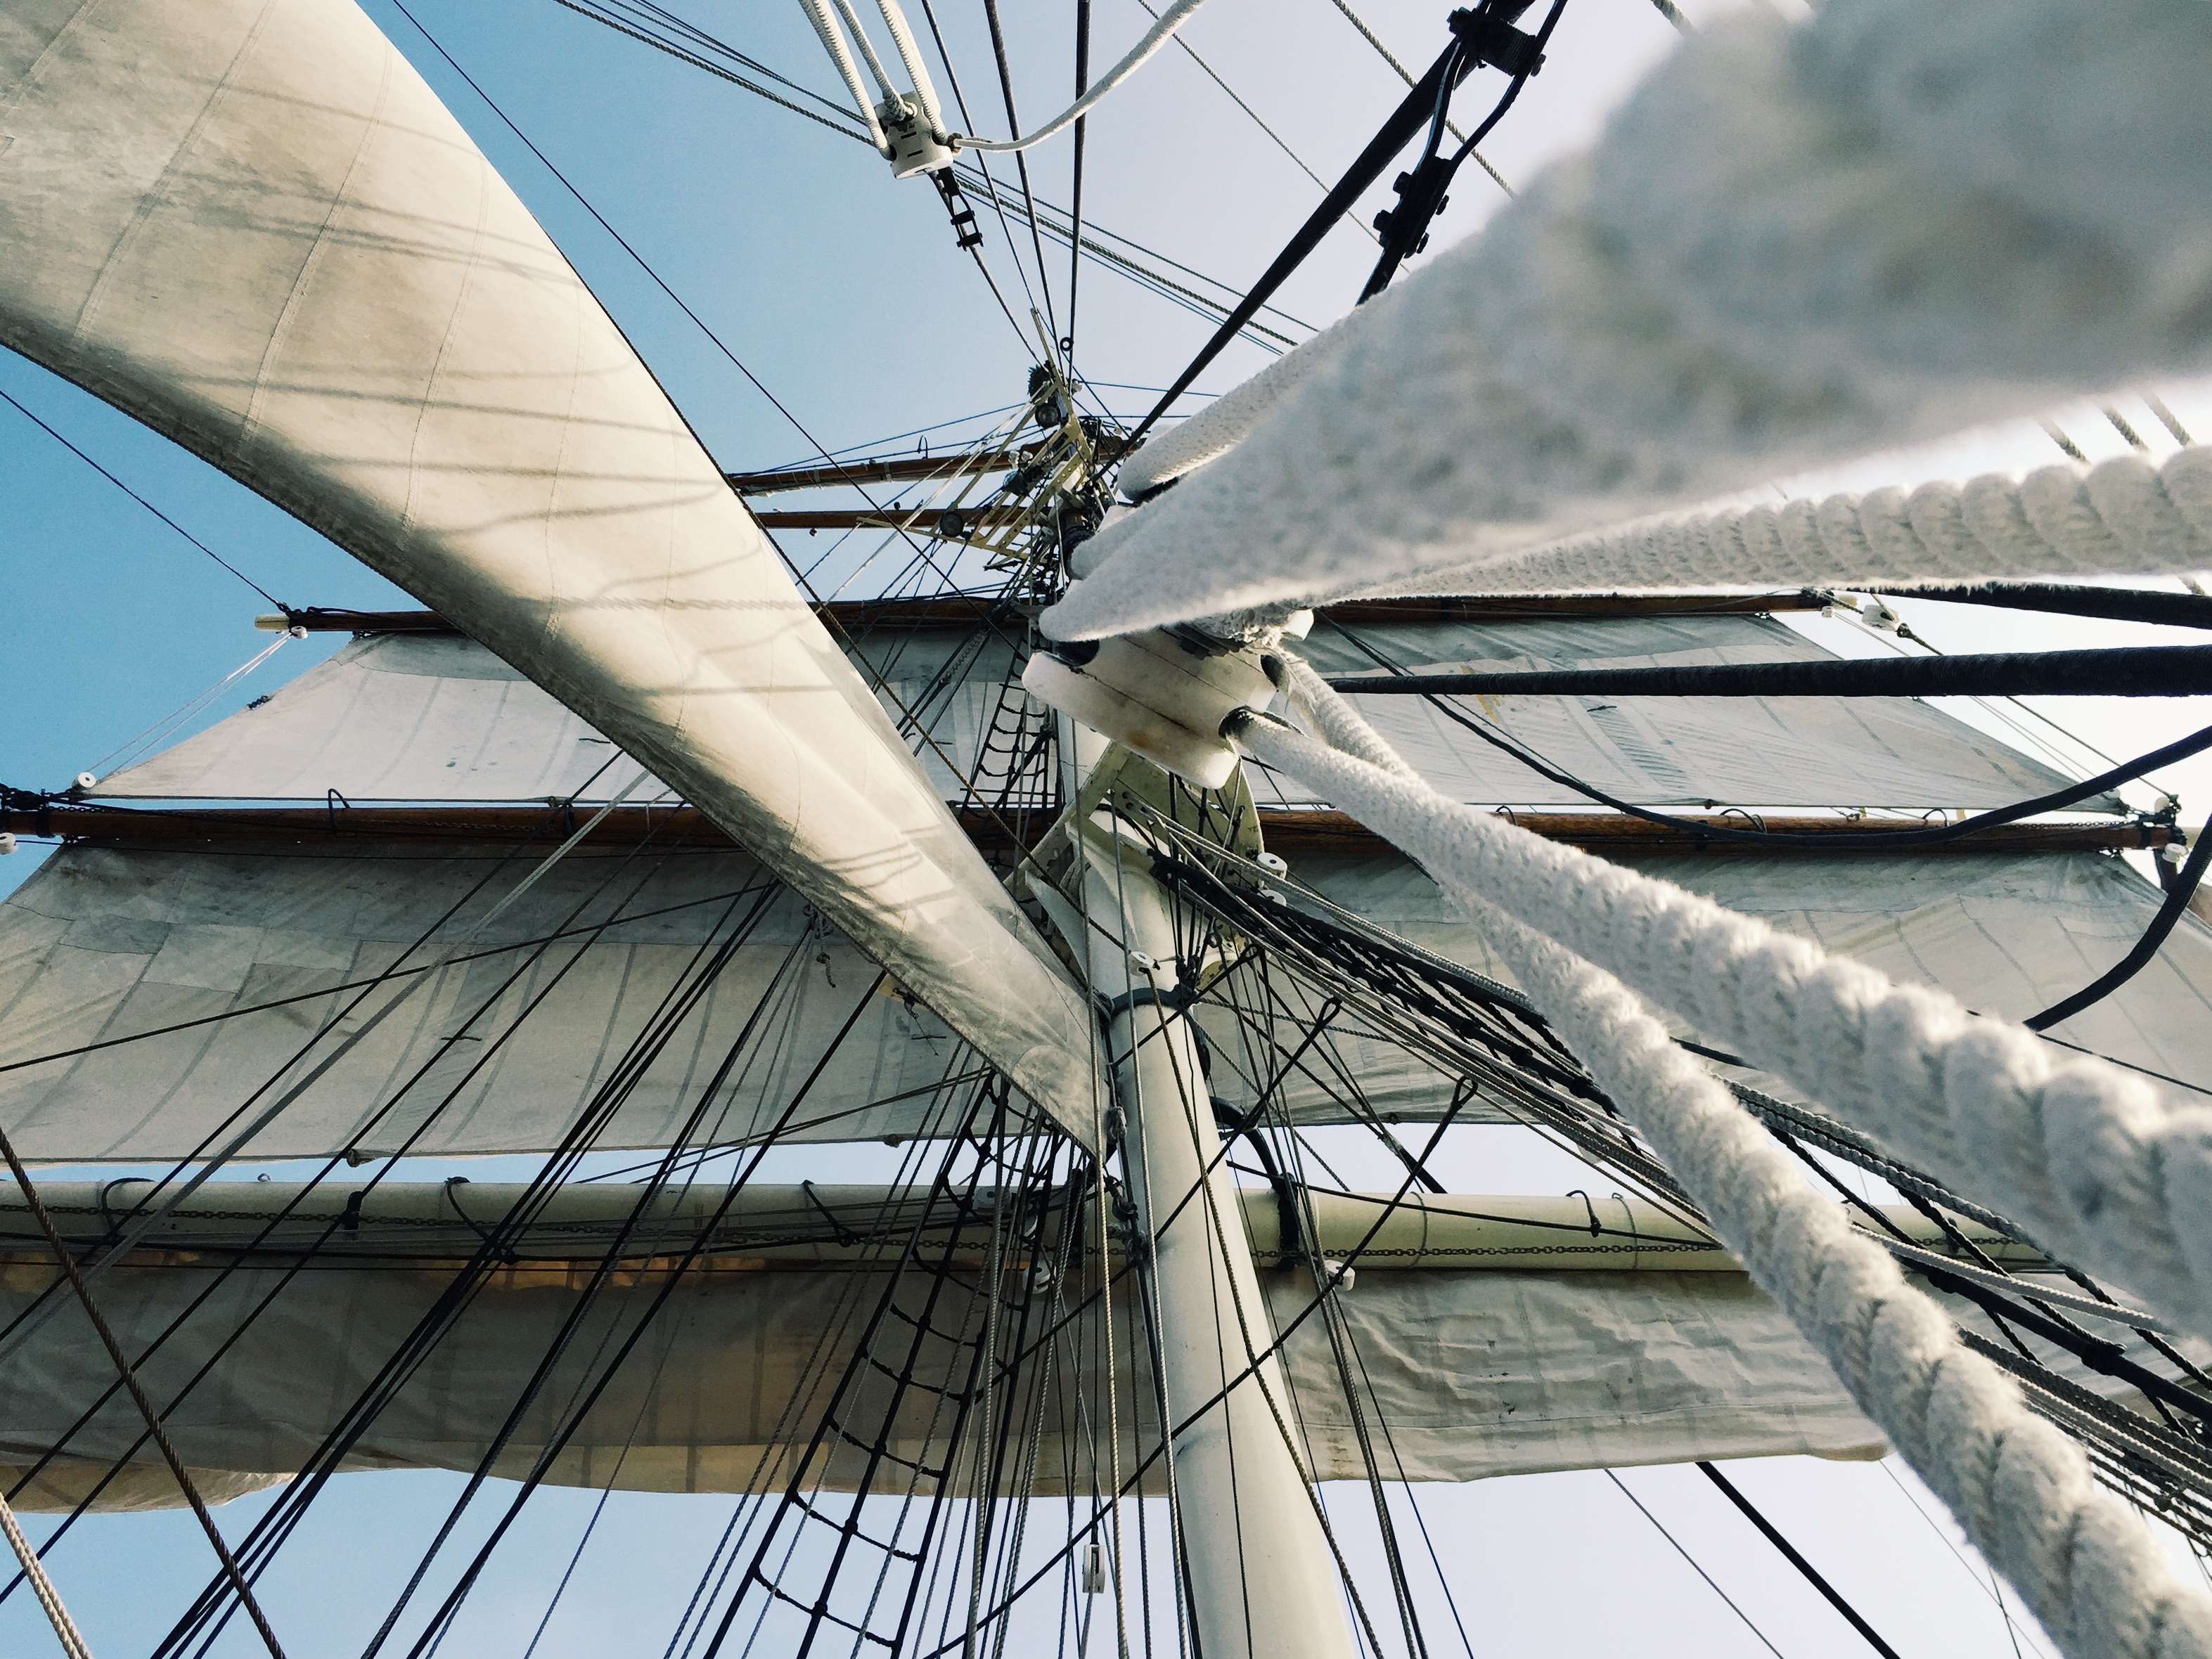
wing, boat, wheel, wind, ship, vehicle, mast, sailing, yacht, sailboat, nautical, sail, watercraft, sailing ship, tall ship